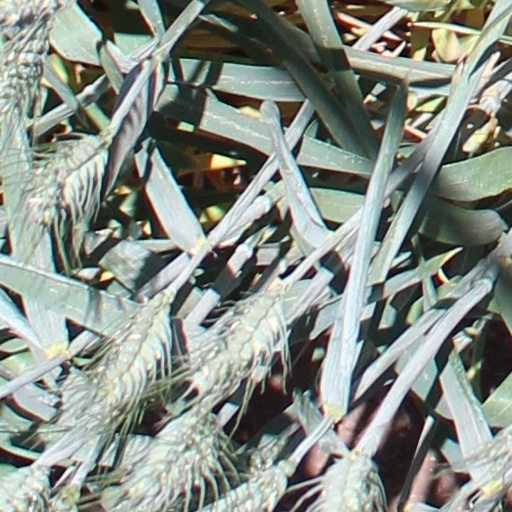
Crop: wheat